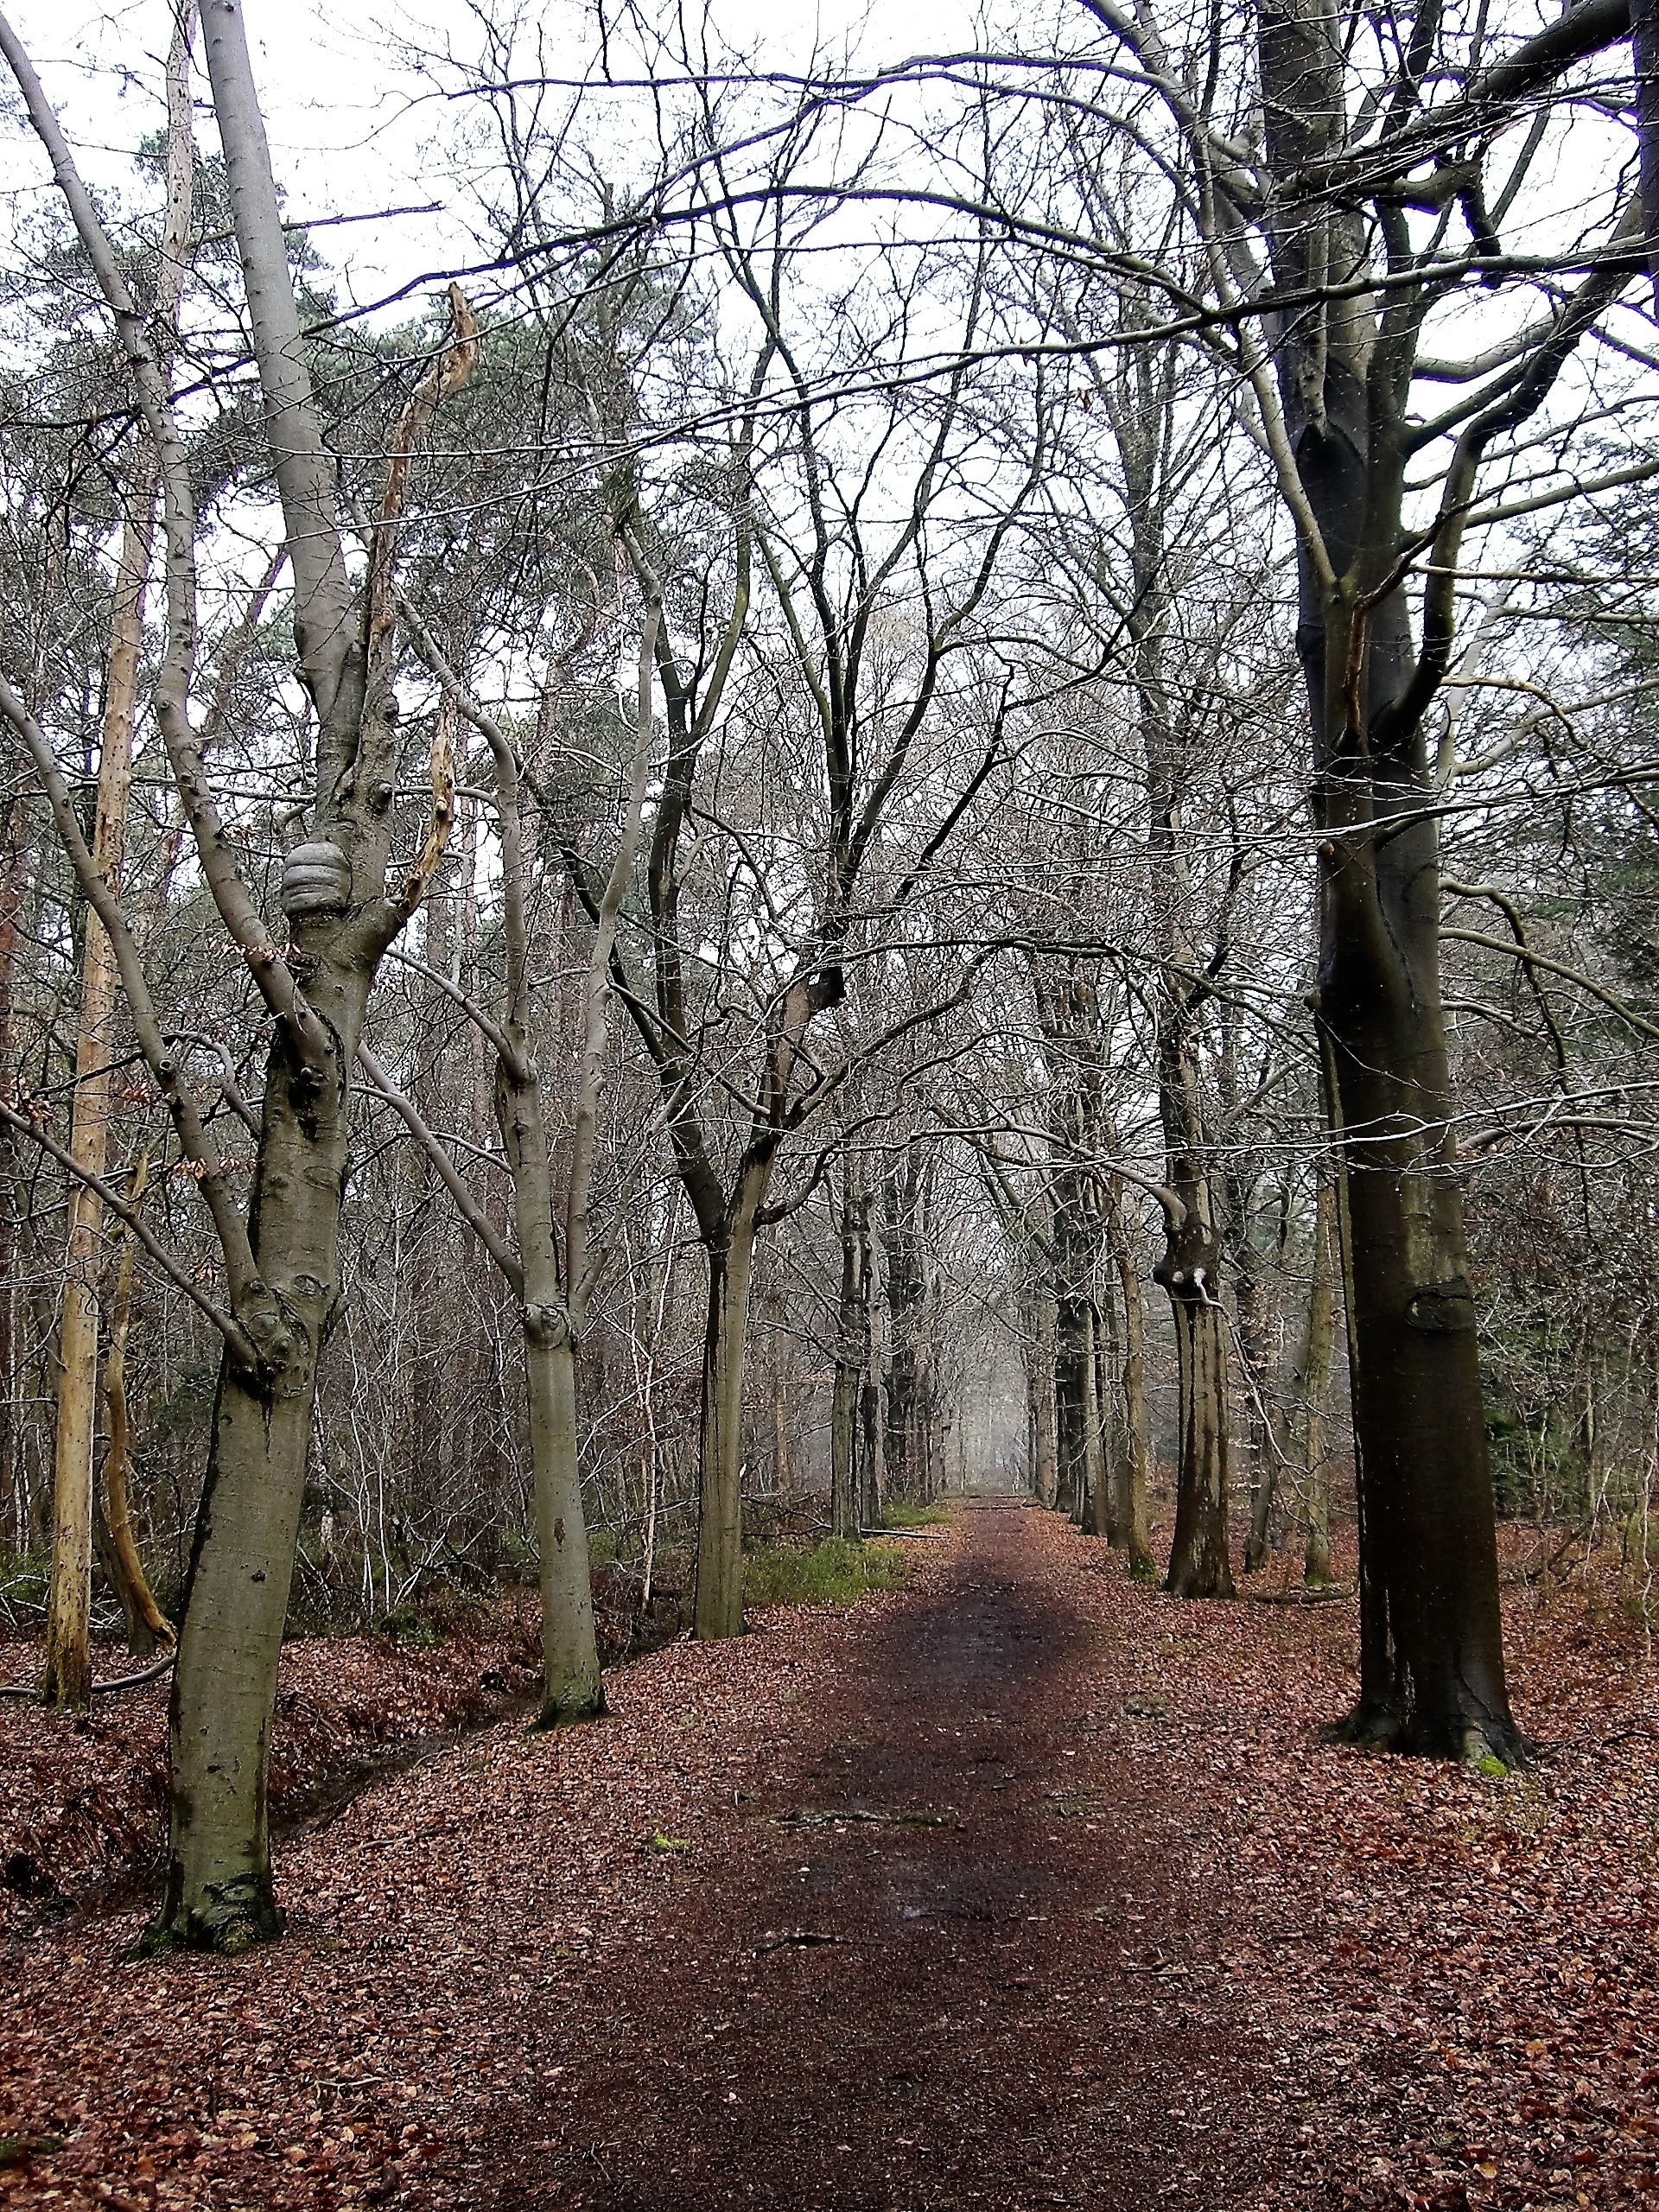
tree, nature, forest, branch, winter, plant, leaf, flower, spring, autumn, park, botany, season, deciduous, grove, woodland, habitat, forest path, natural environment, woody plant